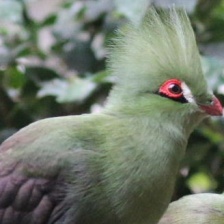
Species: GUINEA TURACO
Scientific name: TAURACO PERSA